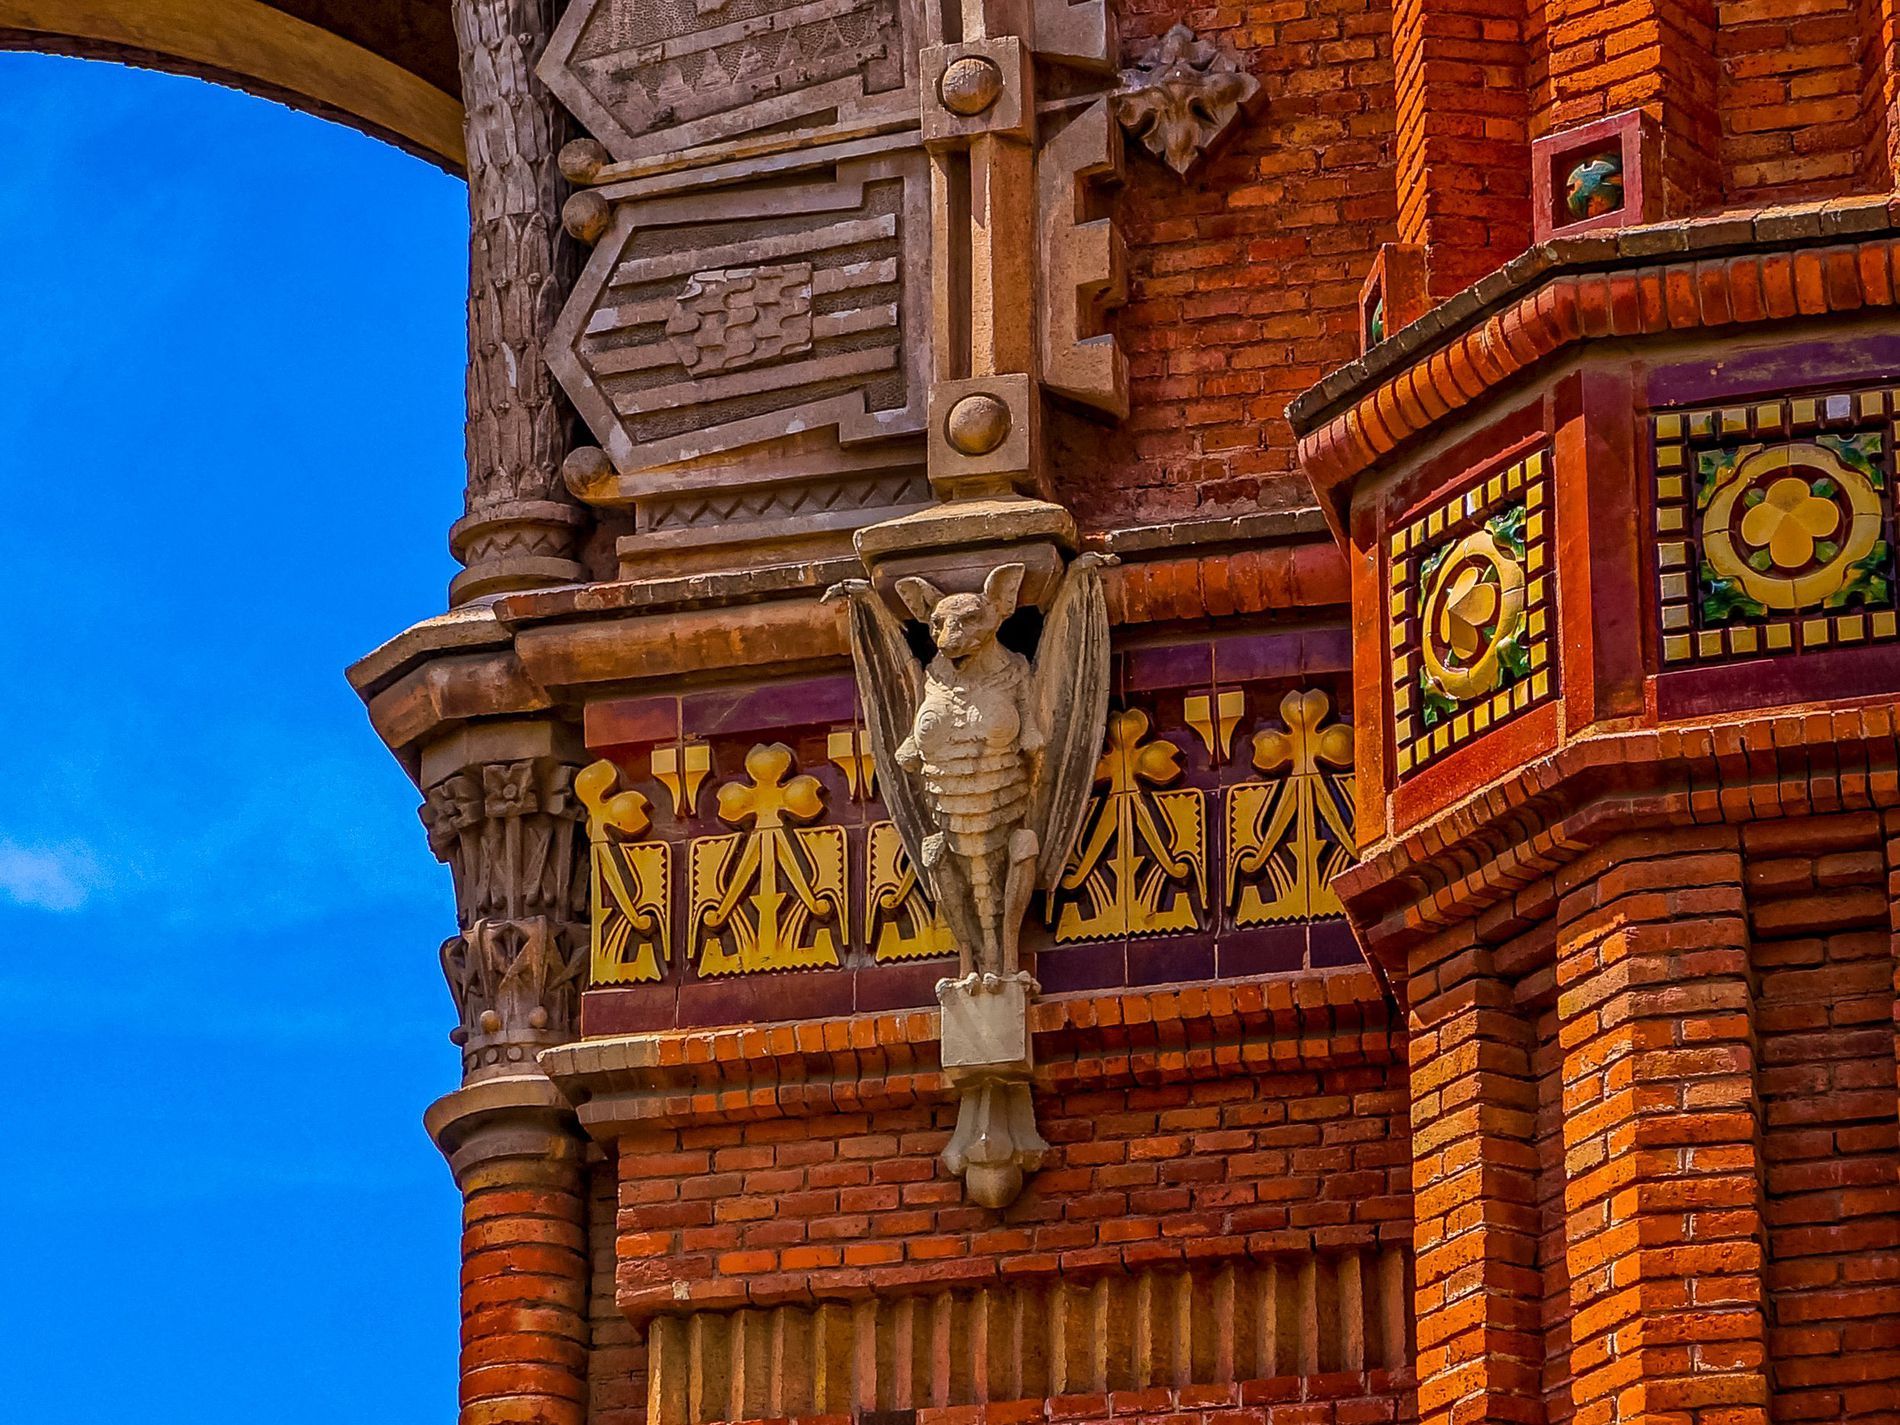
Gothic Architectural Building.
Image features a part of a gothic-style building made from red bricks. The gothic rt is indicated by the presences of a bat sculpture can be seen in the middle of the image with many other intricate gothic ornamentation on the building
A down-level focused shot taken under daylight with warm color palette and a sense of the past due to the presence of gothic geometric ornamentation. Also, Image features a part of a gothic-style building made from red bricks. The gothic rt is indicated by the presences of a bat sculpture can be seen in the middle of the image with many other intricate gothic ornamentation on the building.
Labels: Brick, Art, Architecture, Building, Monastery, Clock Tower, Tower, Person, Accessories, Ornament, Sculpture, Statue, Emblem, Symbol, Window, Cross, Temple, Wood, Sky
Camera: SONY NEX-5N
Lens: E 18-55mm F3.5-5.6 OSS
Aperture: F8
Exposure: 1/200 sec
ISO: 100
Focal length: 55